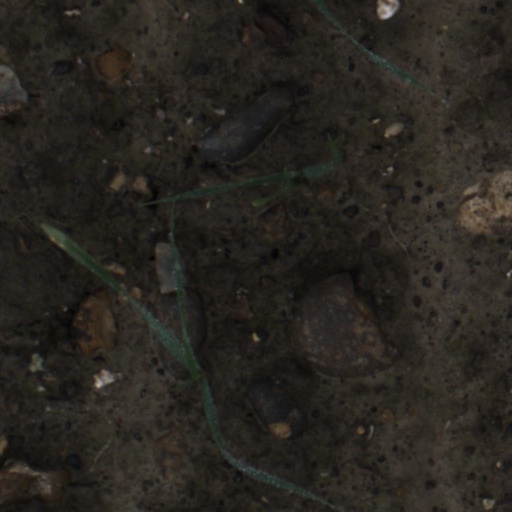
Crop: wheat